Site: brandenburg
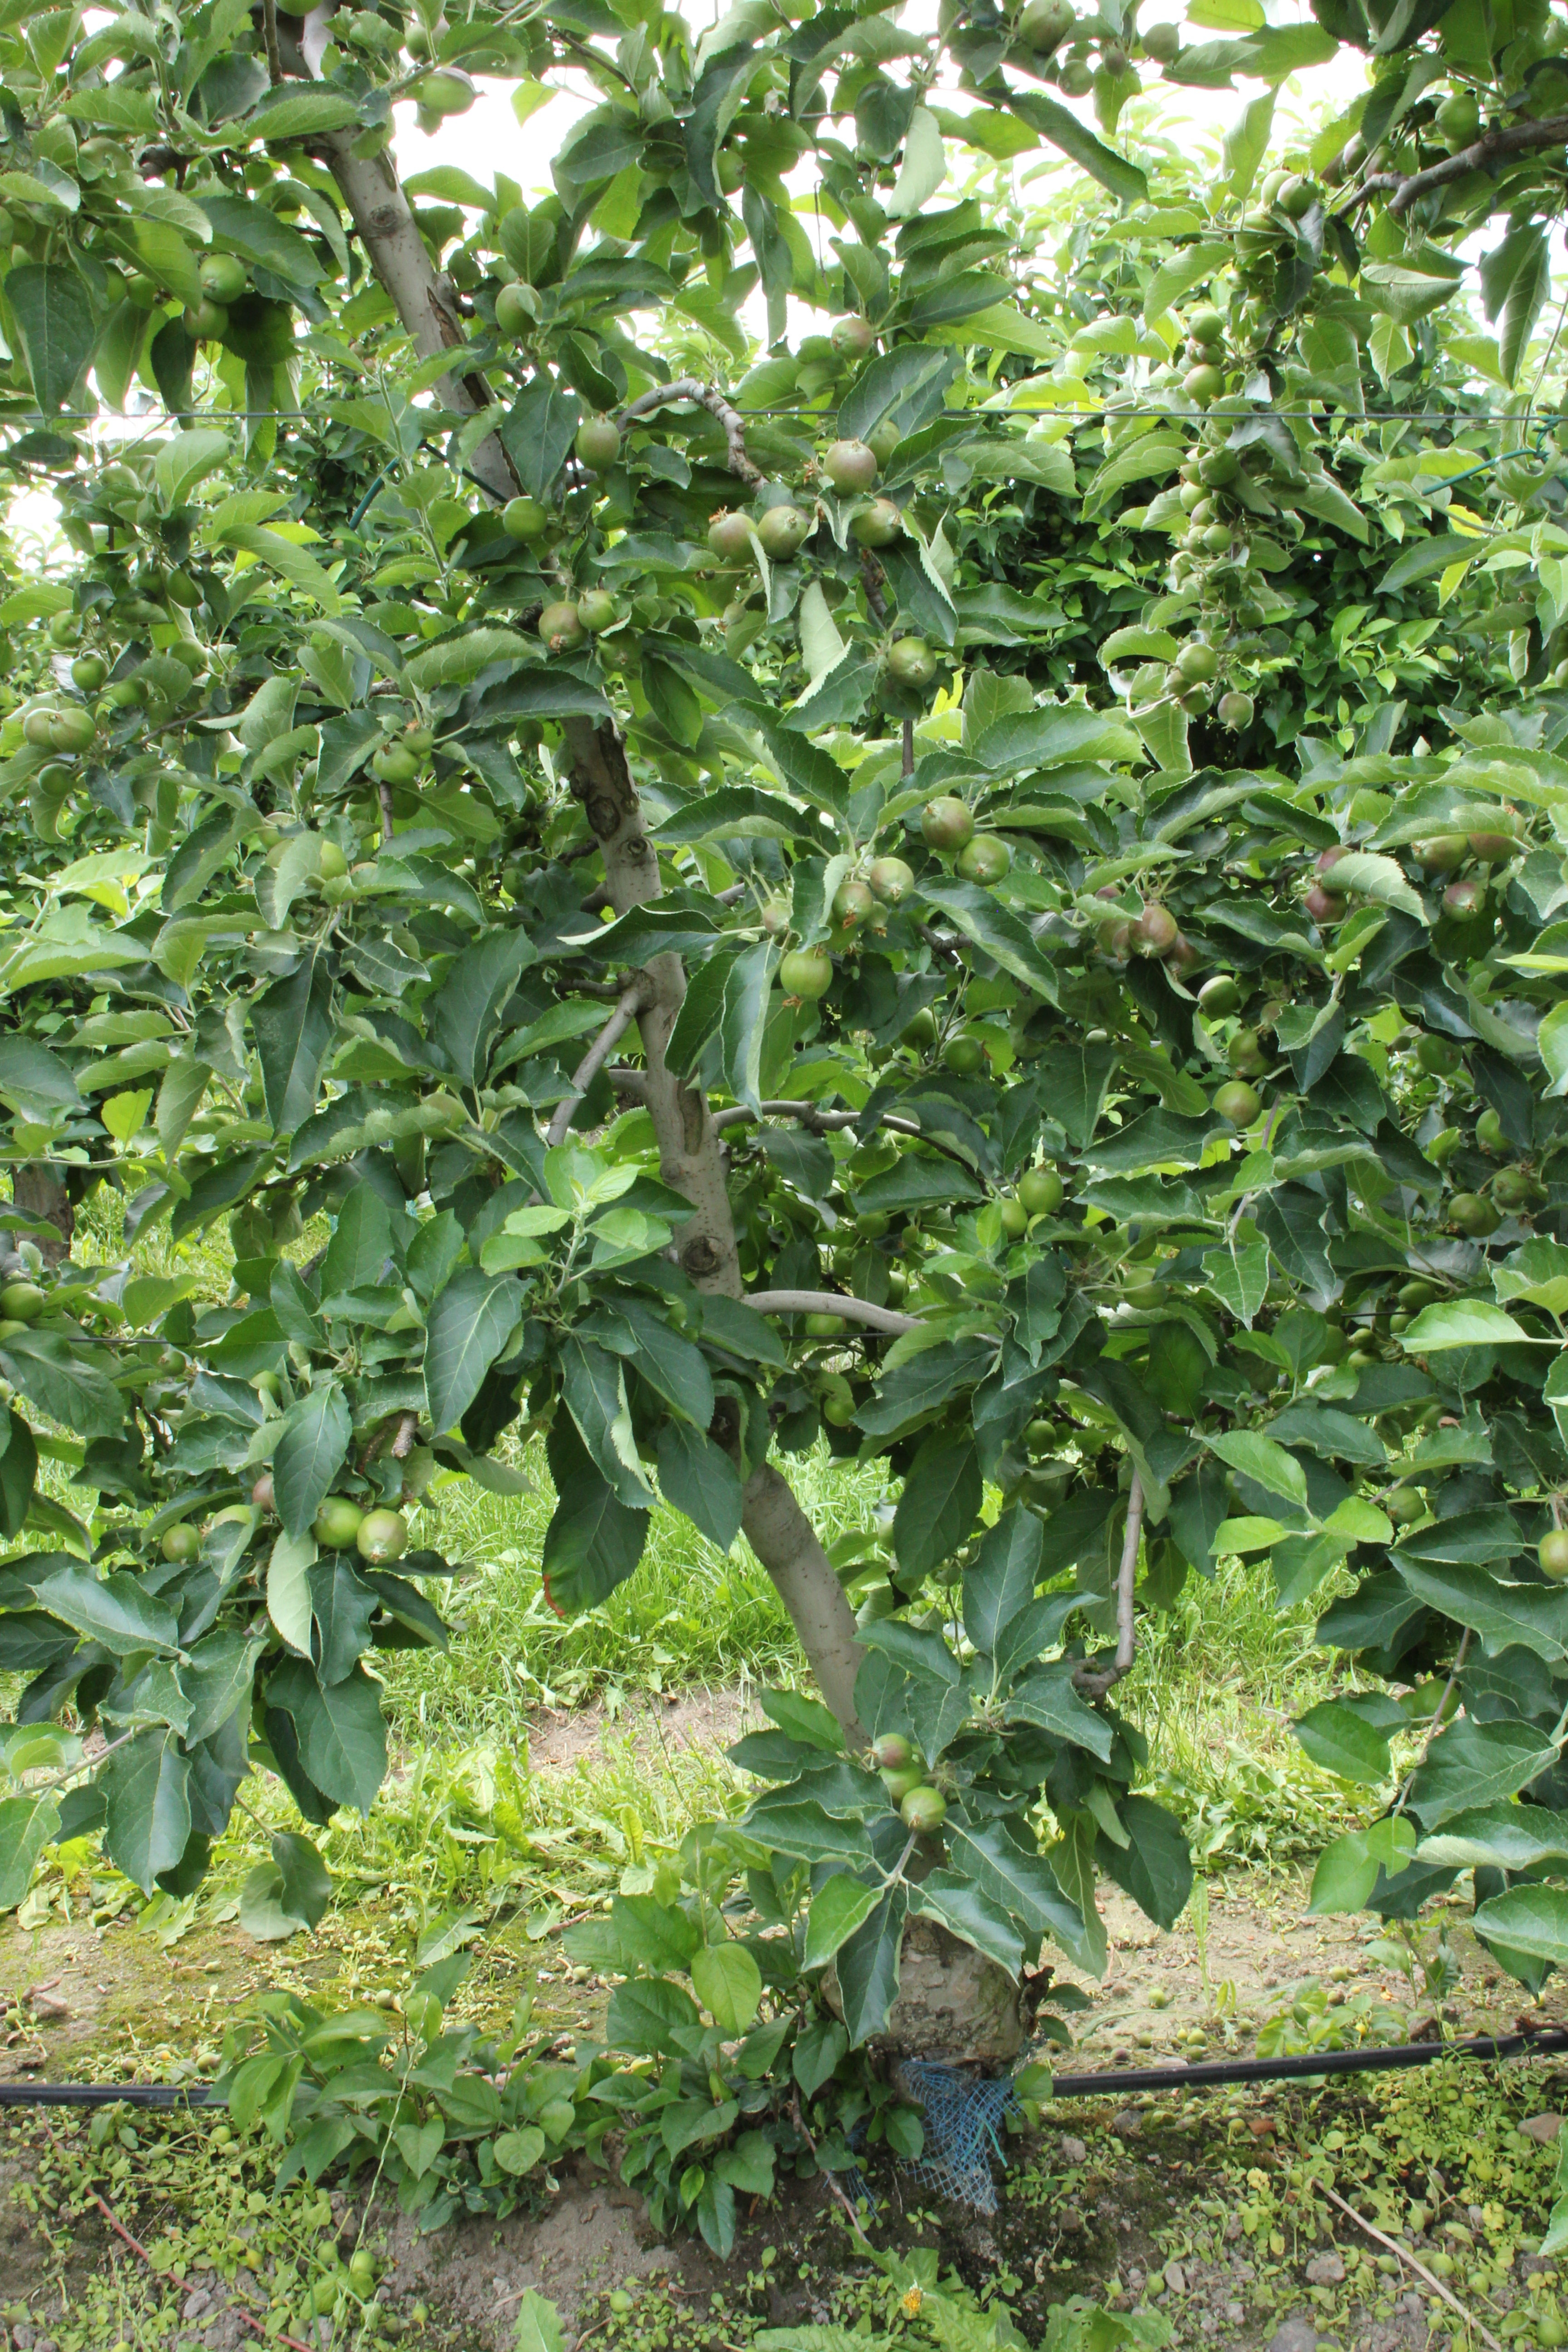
Growth stage (BBCH 73): Development of fruit